DRG Class E 77

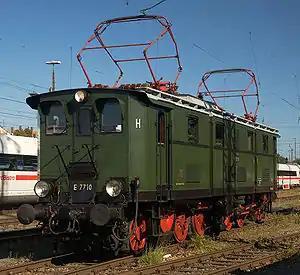
Museumslok E 77 10

The German DRG Class E 77 was a Deutsche Reichsbahn-Gesellschaft electric locomotive class, which was ordered in 1923 and entered service in 1924. The 56 units of this class were specifically intended for the Halle (Saale) - Leipzig line and for routes in southern Germany.